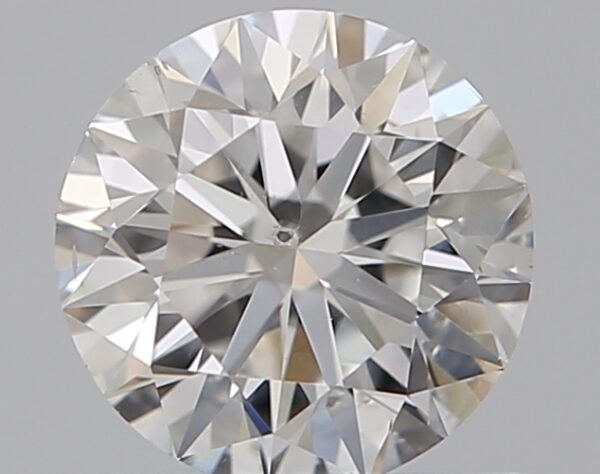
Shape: round
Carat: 0.59
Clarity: SI2
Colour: F
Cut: EX
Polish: EX
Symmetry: EX
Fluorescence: F
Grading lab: GIA
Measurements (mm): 5.34 x 5.37 x 3.35